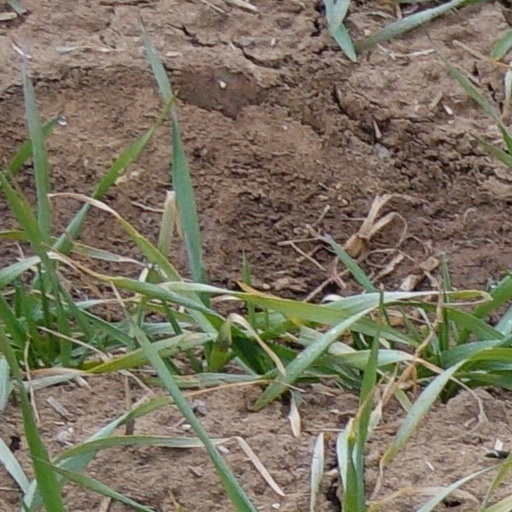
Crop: wheat